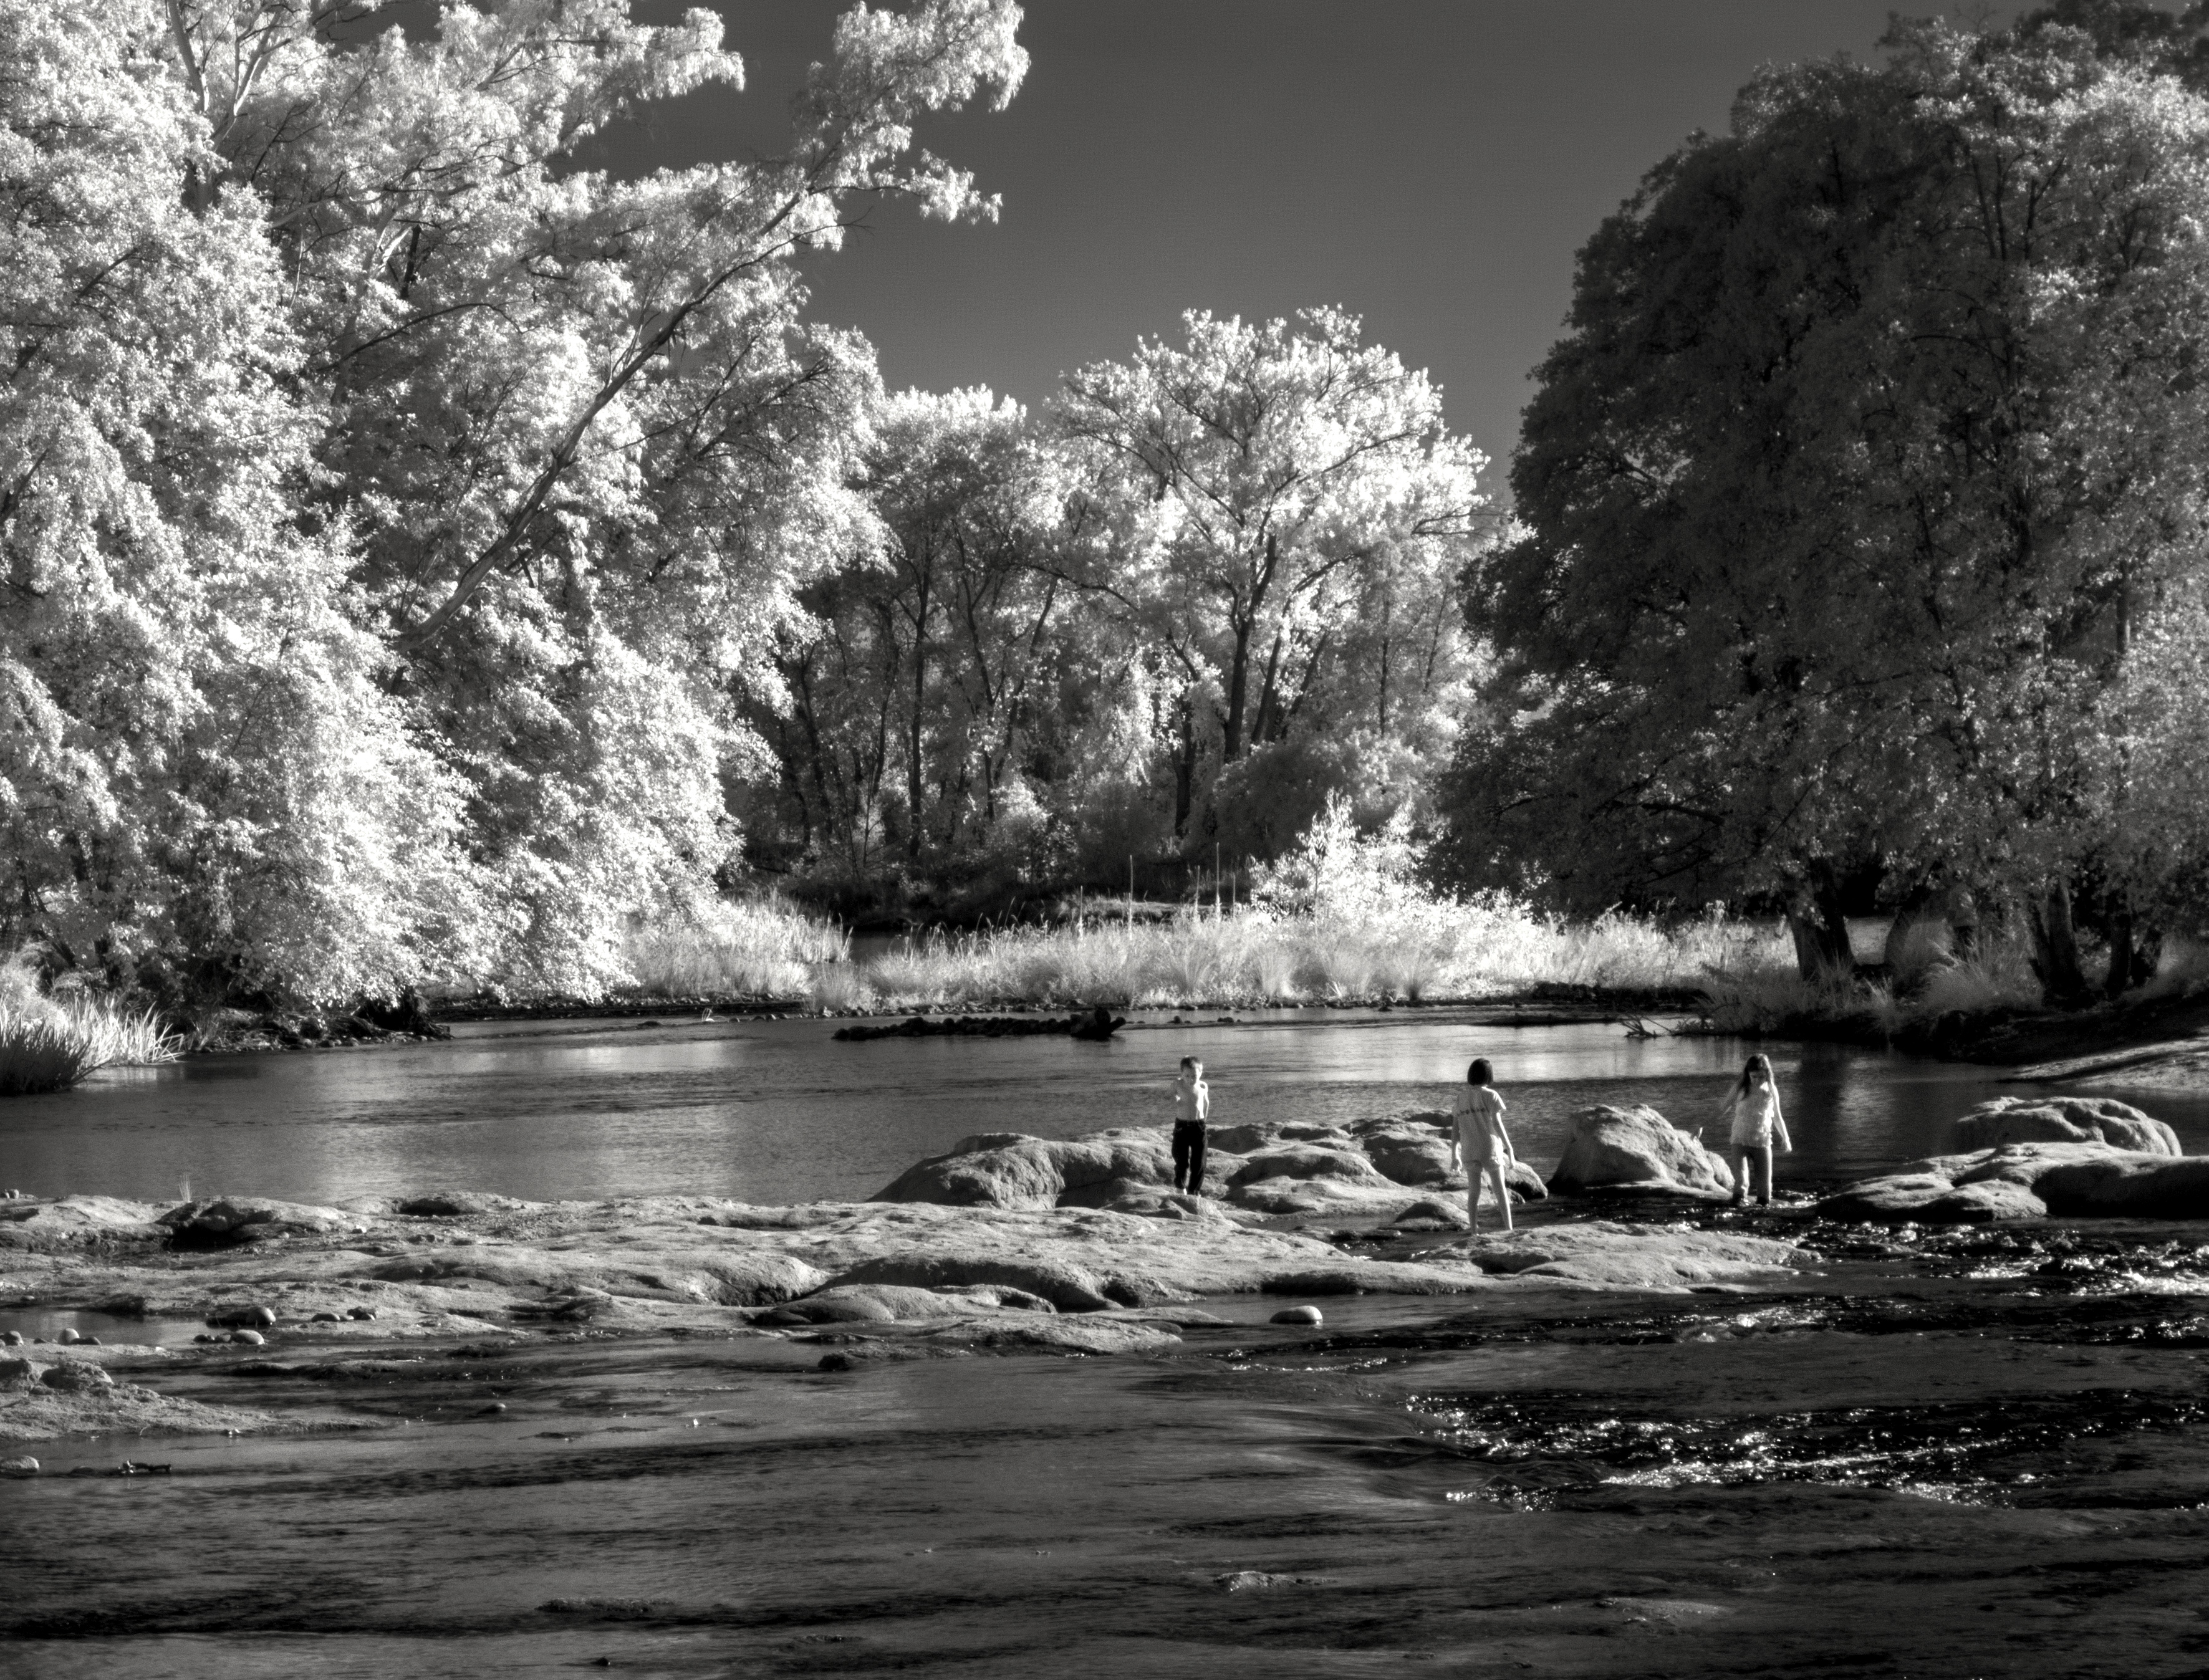
landscape, tree, water, nature, rock, black and white, plant, flower, lake, river, stream, reflection, rapid, monochrome, season, body of water, monochrome photography, woody plant